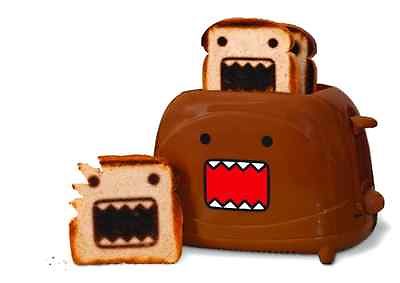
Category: toaster